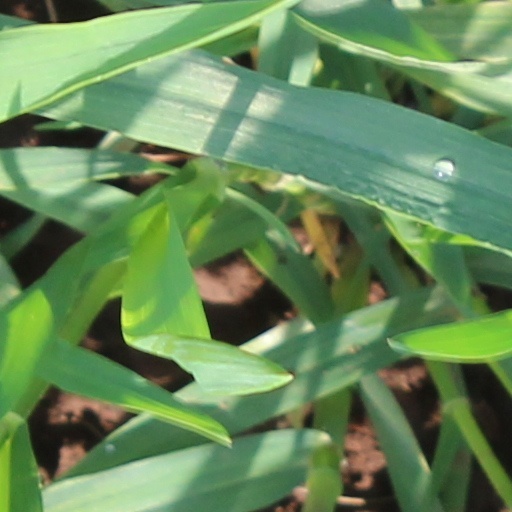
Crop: wheat